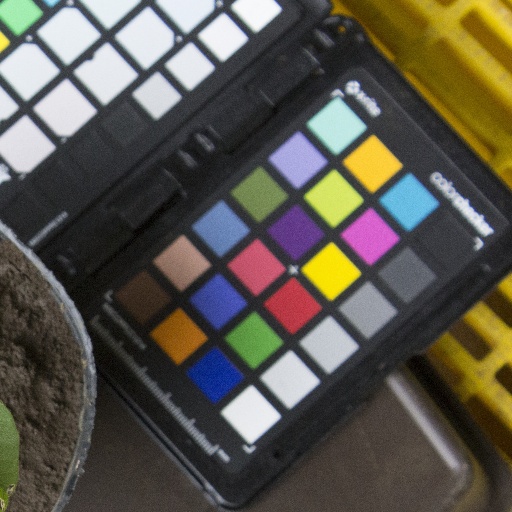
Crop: soybean